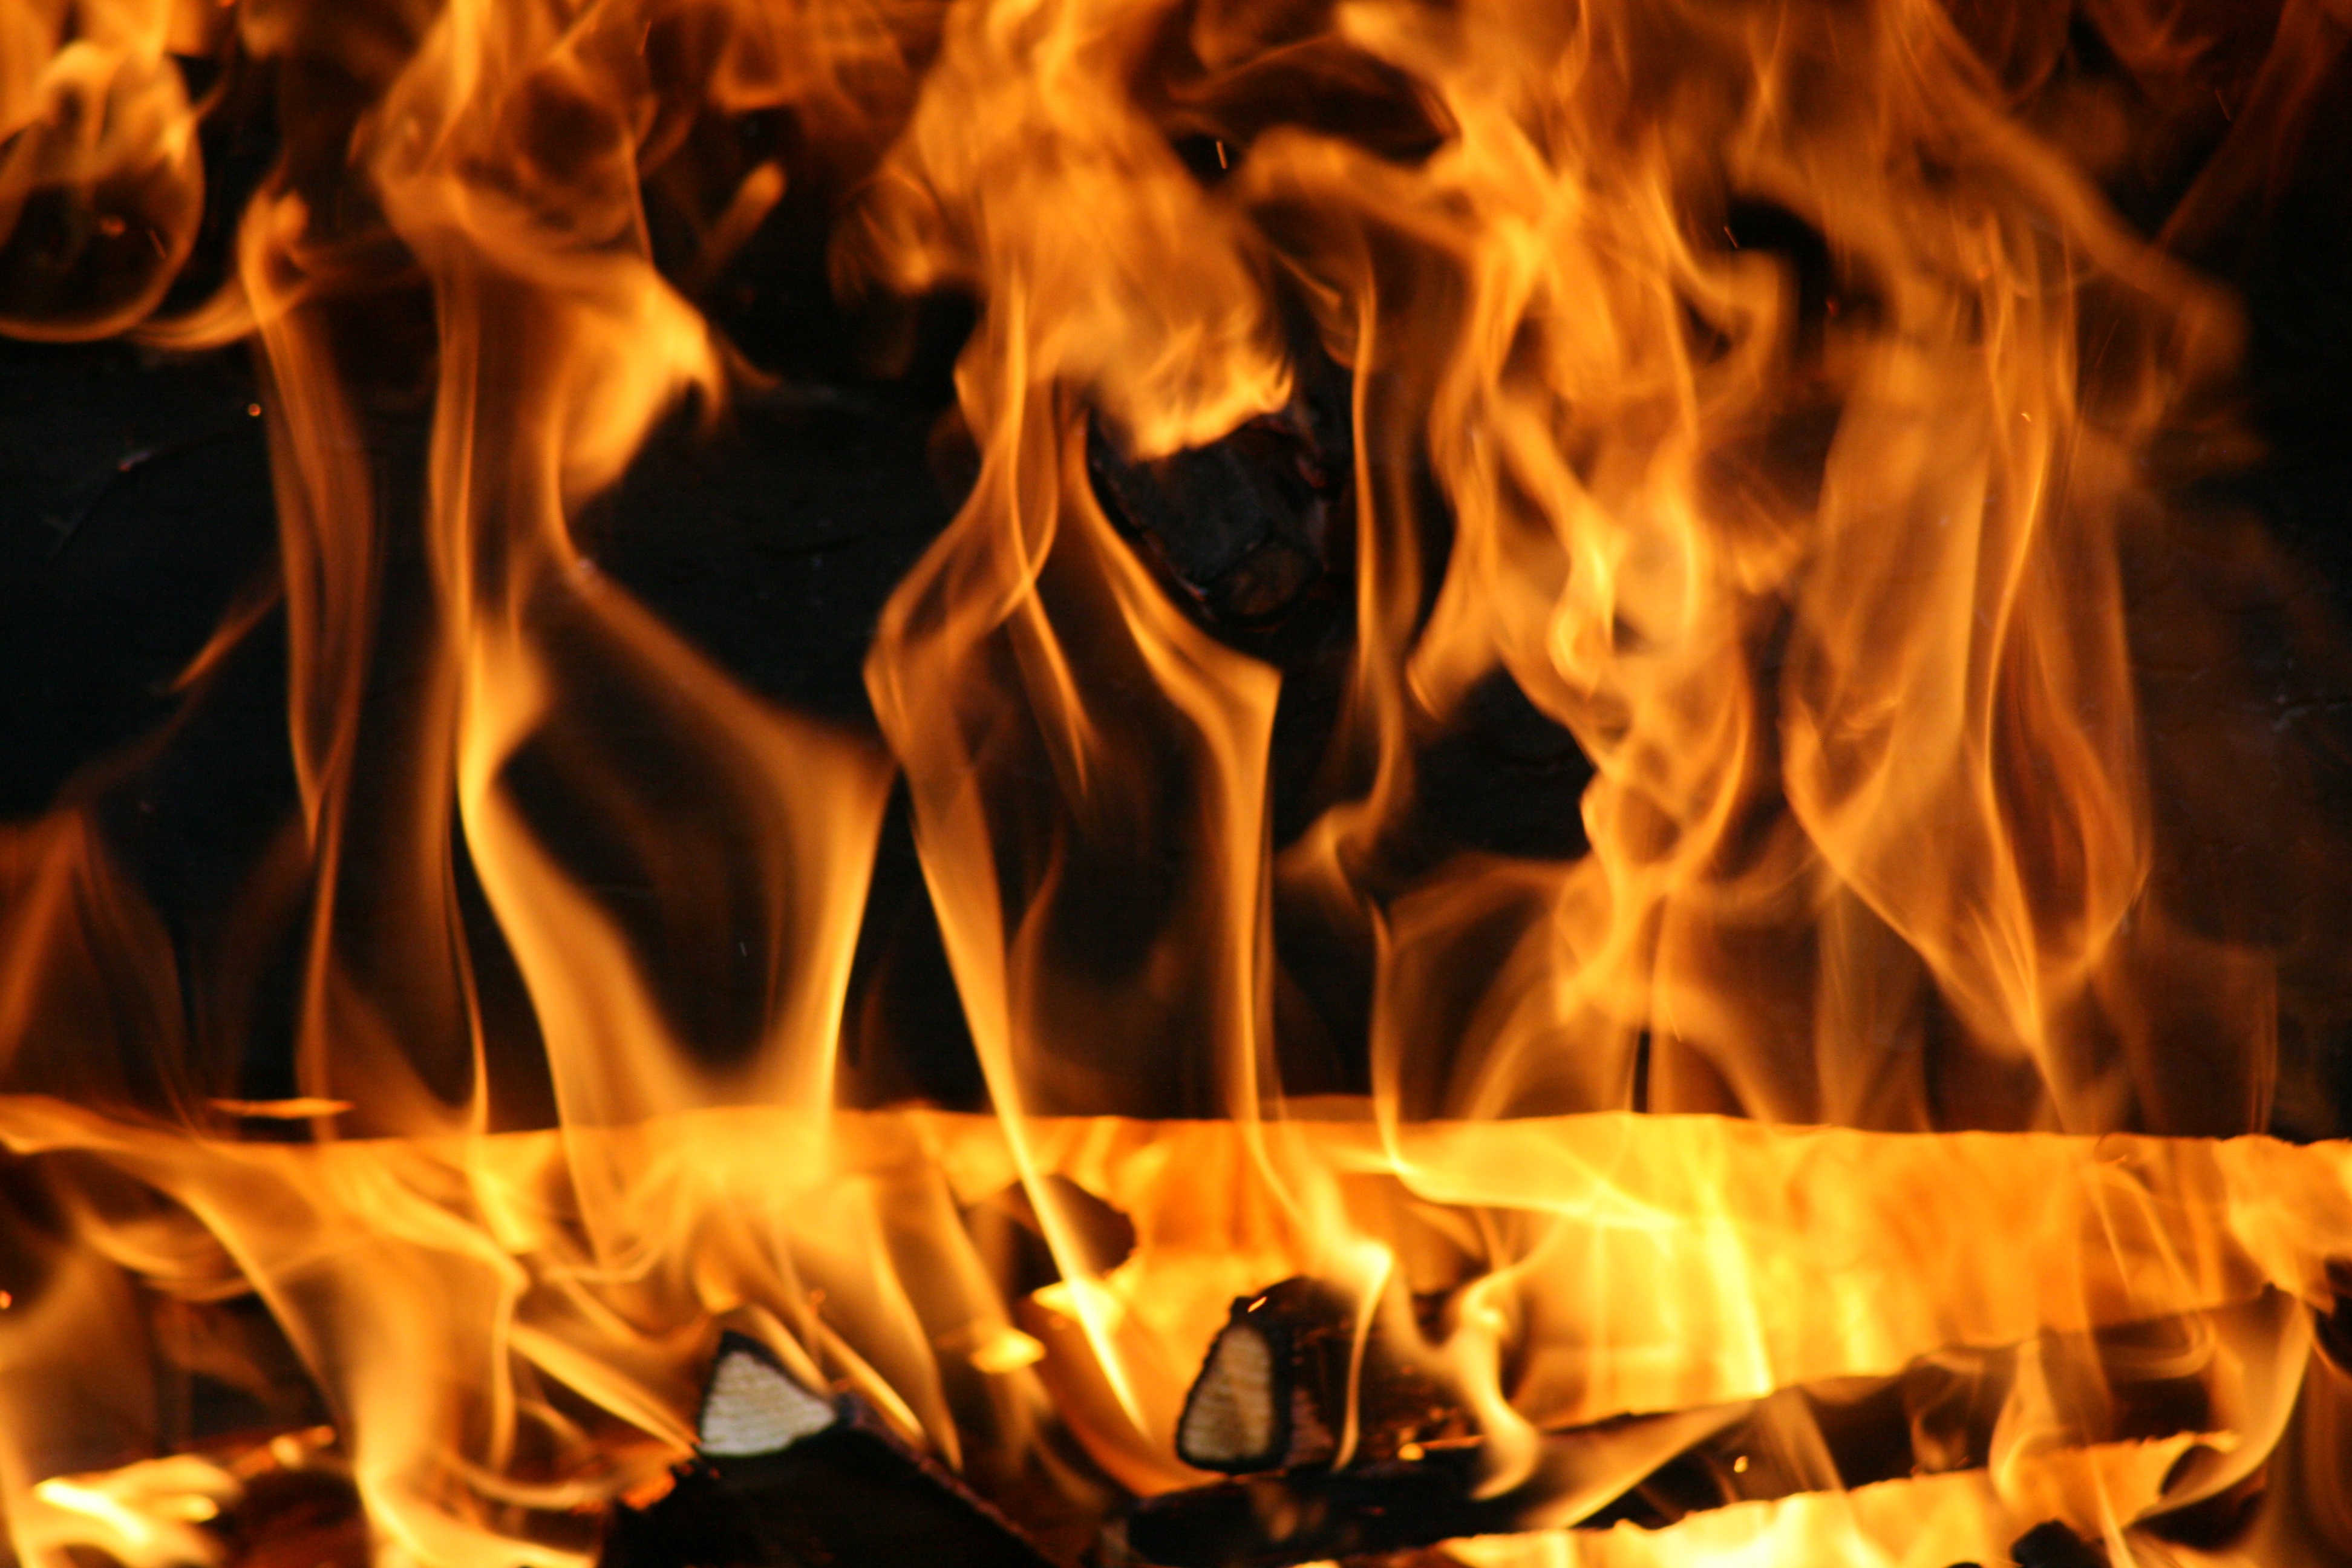
orange, flame, fire, fireplace, campfire, bonfire, font